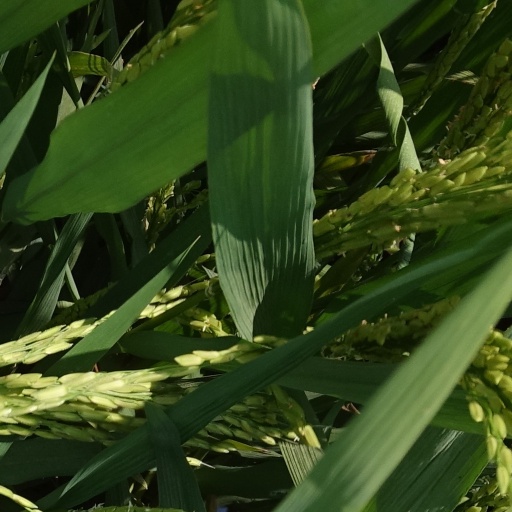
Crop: rice